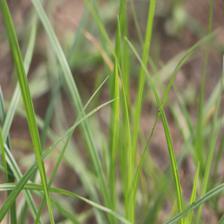
Label: Grass